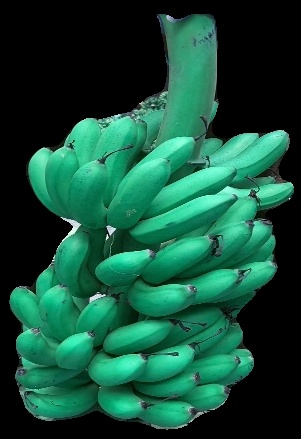
Variety: rasbale
Grade: grade1